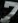
Number: 7